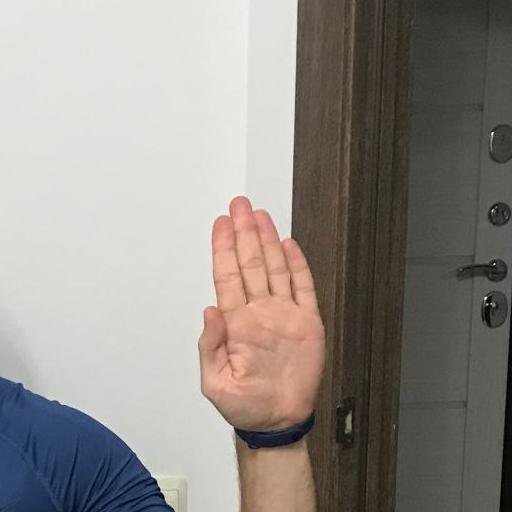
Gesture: stop